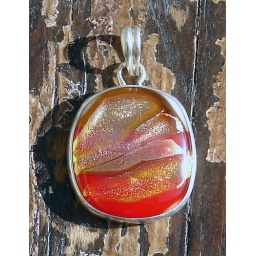
Orange Oasis - dichroic glass pendant set in 9.25 sterling silver